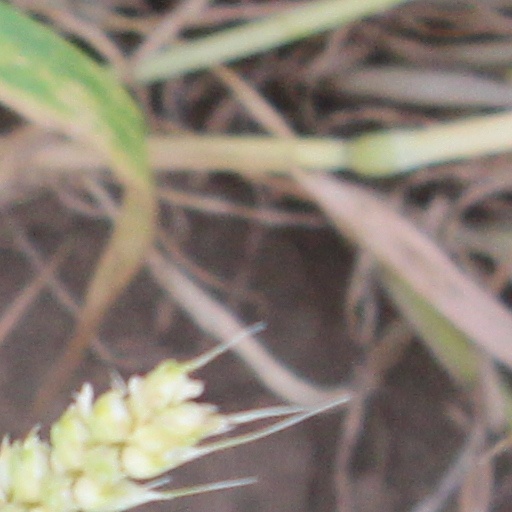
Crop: wheat